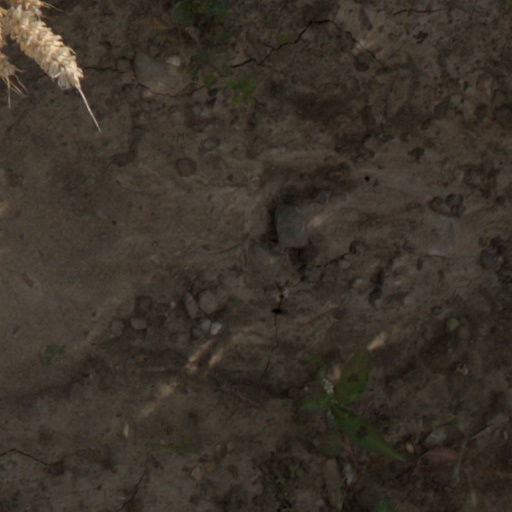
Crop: wheat